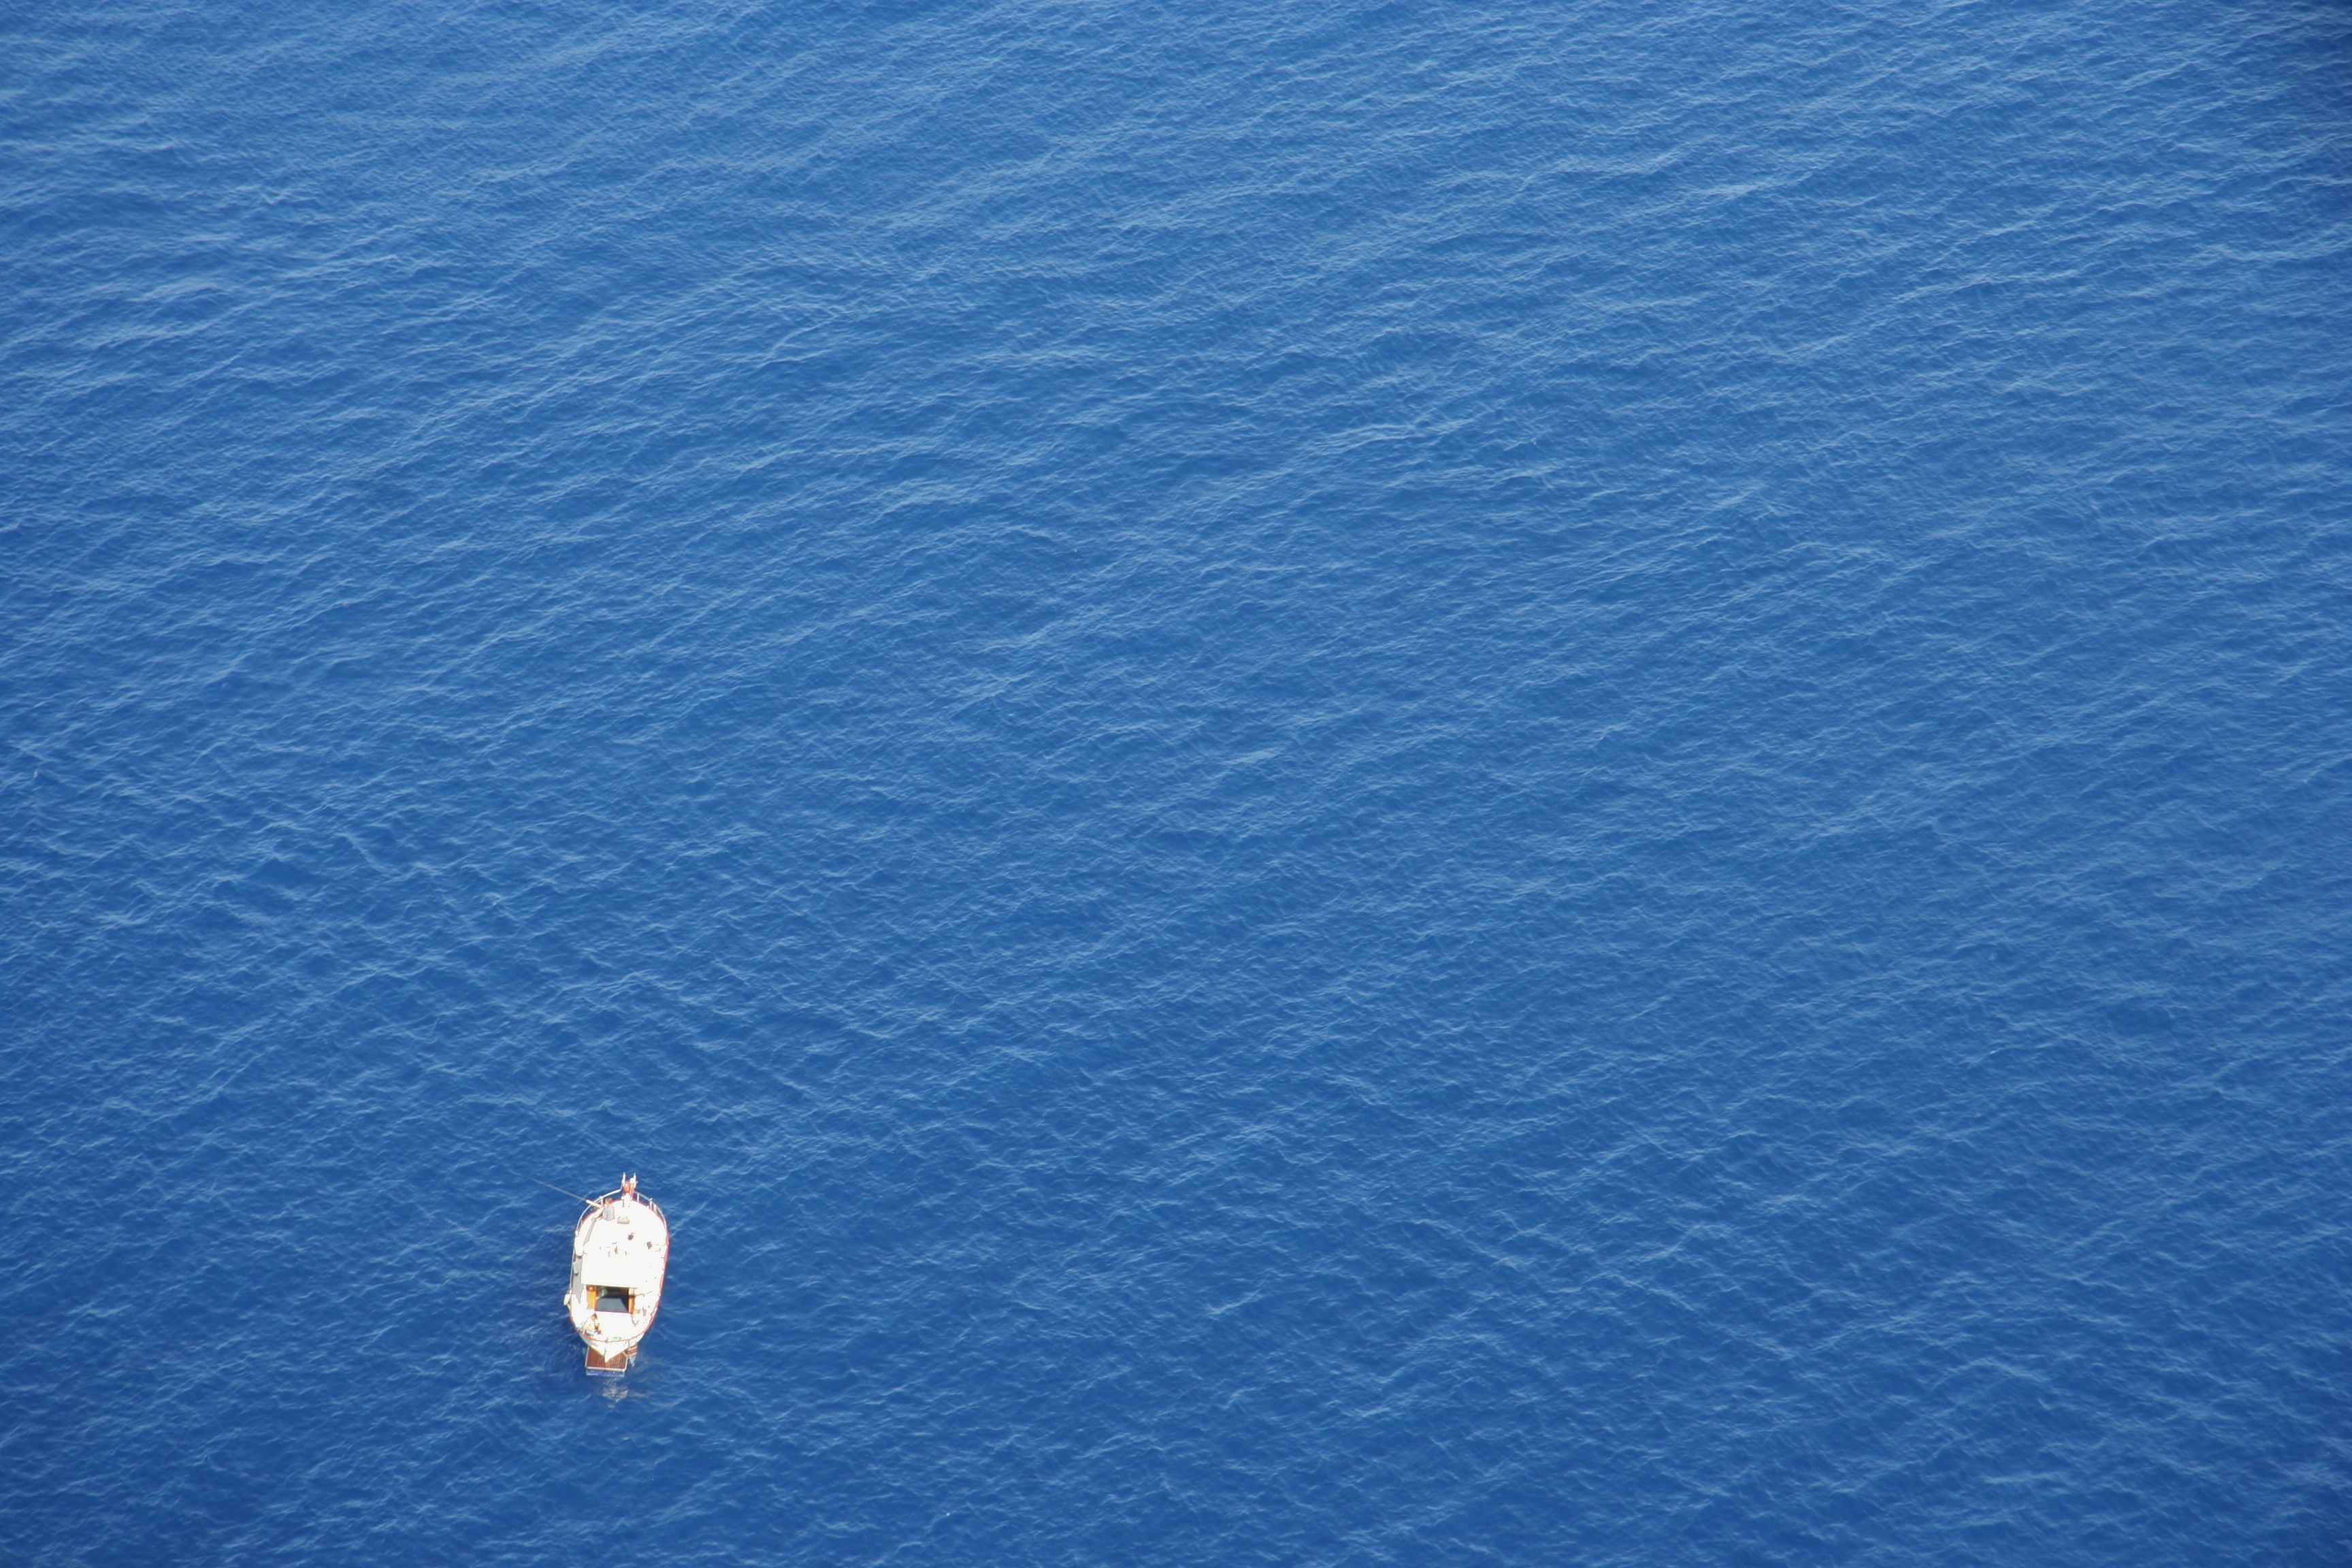
sea, water, ocean, horizon, wing, cloud, sky, boat, wave, summer, reflection, yacht, breeze, blue, rest, relaxation, loneliness, dreams, vacations, on the way, atmosphere of earth, computer wallpaper